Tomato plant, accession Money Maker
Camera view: bottom (45 deg); turntable rotation: 180 degrees
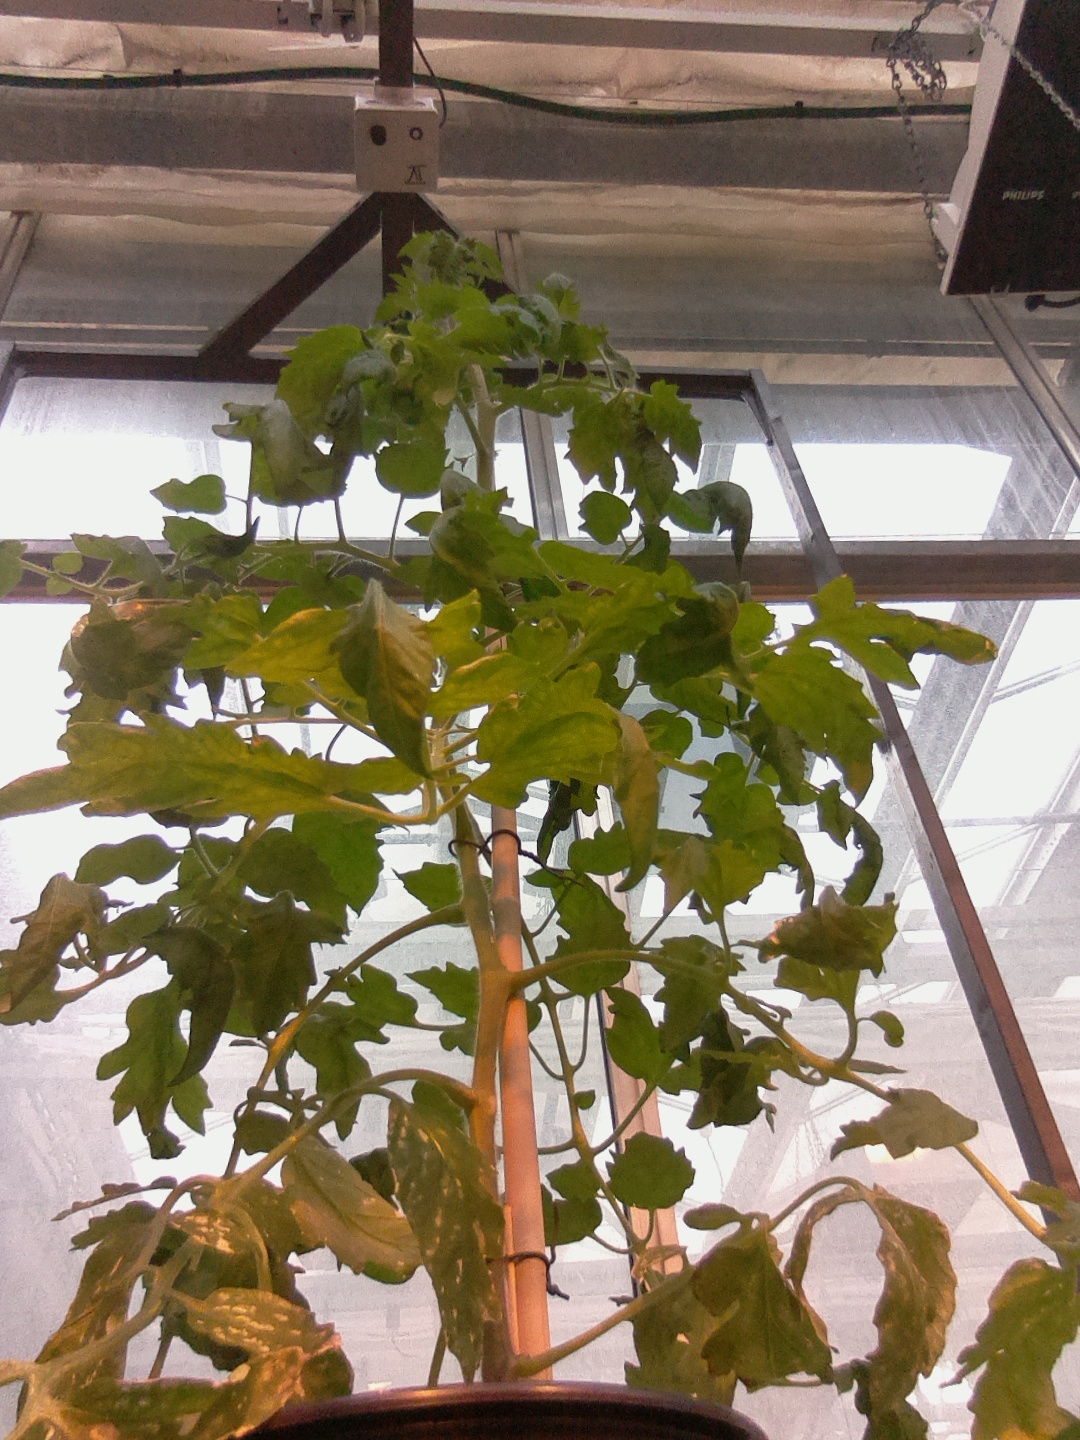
BBCH growth stage 65: Full flowering, 50%-60% of flowers open, first petals falling